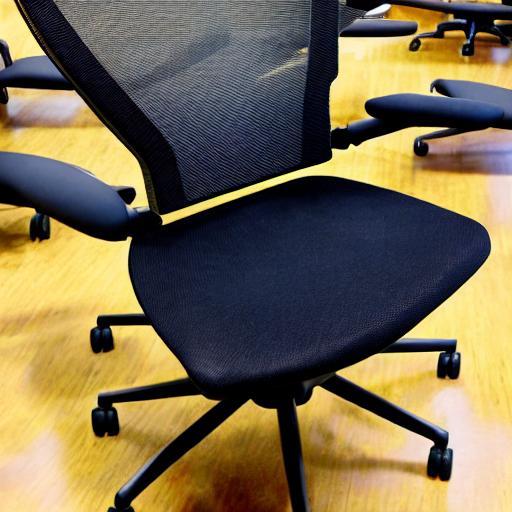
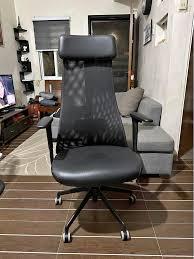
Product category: items_chair
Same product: no